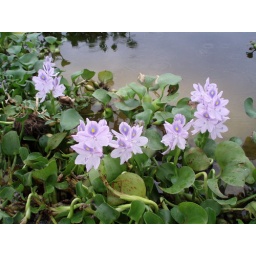
This plants can double its population in two weeks, main plant than causes problems due to eutrophication